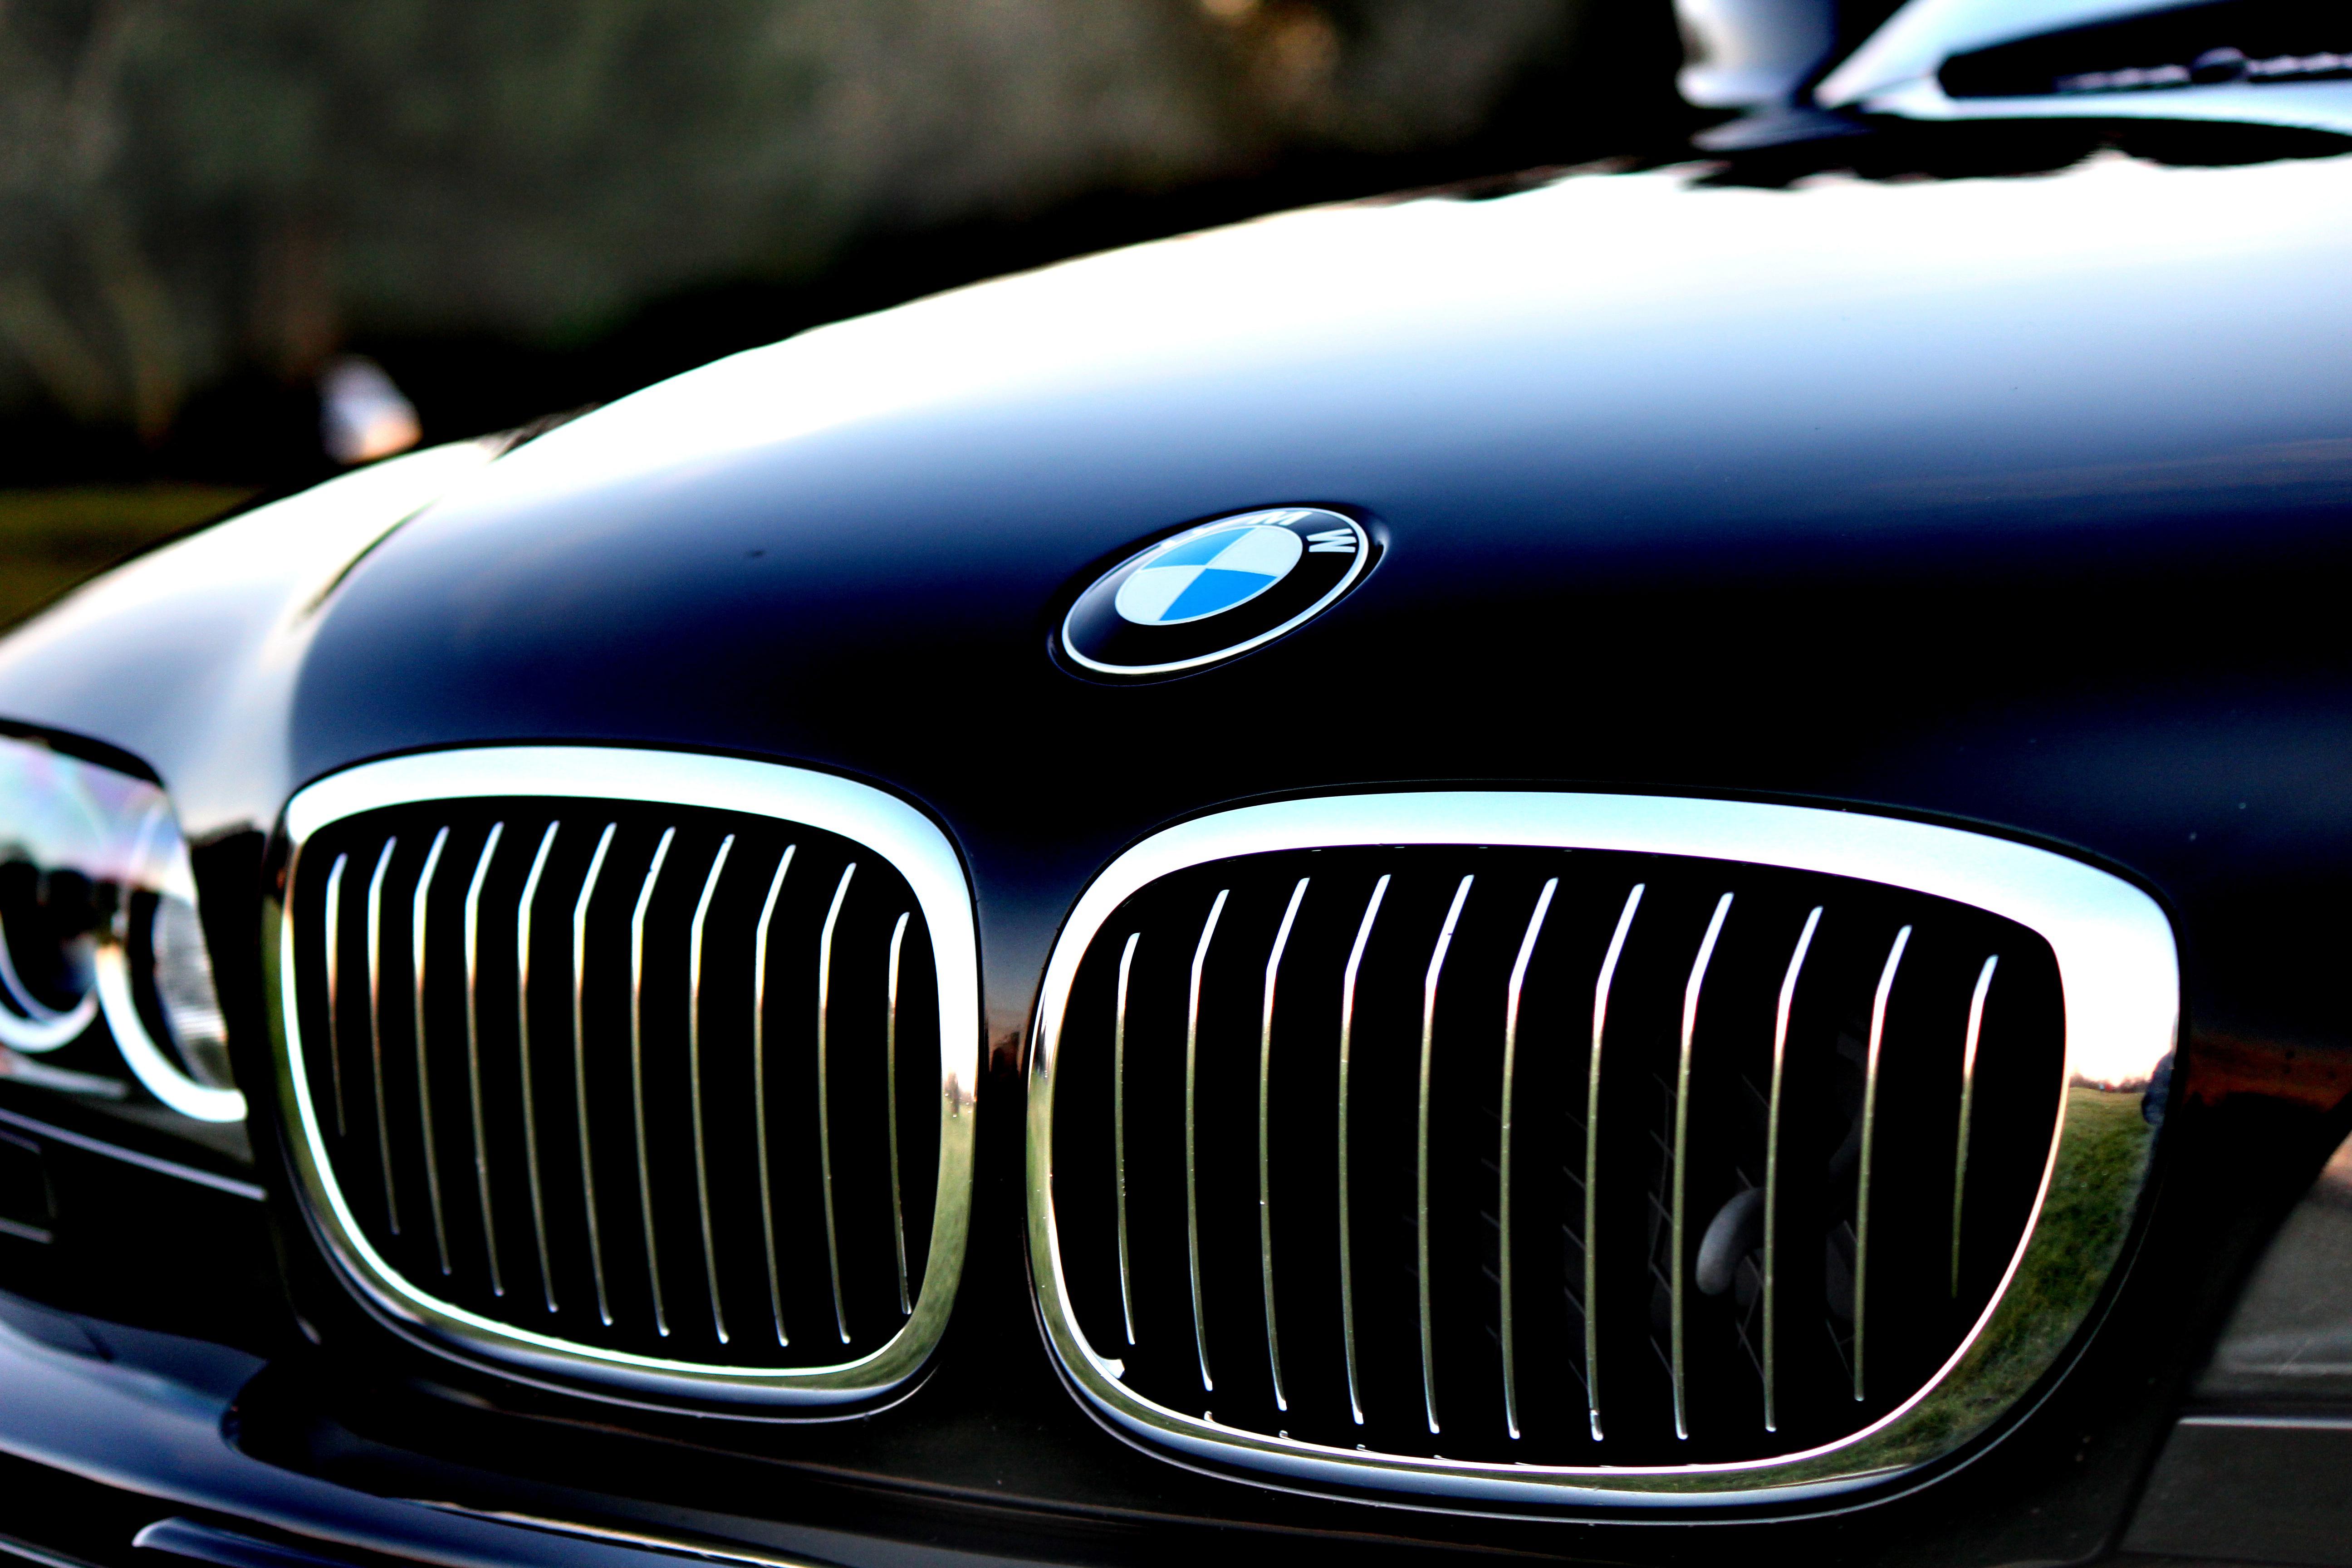
car, wheel, vehicle, grille, automotive, sports car, grill, hood, bumper, close up, sedan, bmw, land vehicle, automobile make, automotive exterior, automotive design, luxury vehicle, performance car, executive car, sports sedan, personal luxury car, bmw 7 series